Dulacca, Queensland

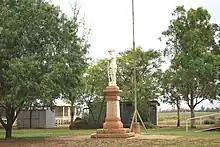

The Dulacca Presbyterian Church opened in 1910, constructed from local cypress pine. After its closure the property passed into private hands. In 1977 the church building was donated and relocated to the Miles Historical Village on the condition it was not used for church services.